CBC Sho

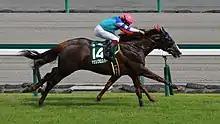
Majin Prosper wins the 2013 CBC Sho

The CBC Sho (Japanese CBC賞) is a Grade 3 horse race for Thoroughbreds aged three and over, run in late June or early July over a distance of 1200 metres on turf at Chukyo Racecourse.